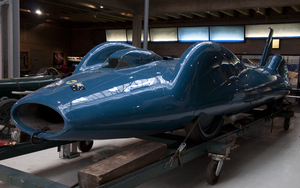
Le record de vitesse terrestre concerne la vitesse la plus rapide atteinte par tout véhicule terrestre sur roues, hors véhicules guidés.